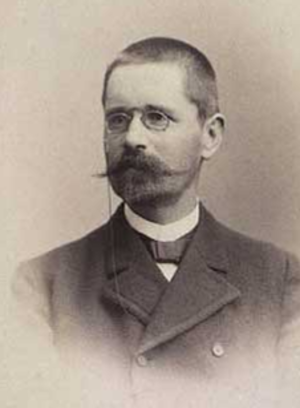
Dansk musiks historie / Begyndelsen af det 20. århundrede
Thomas Laub.
Om musikken i Danmark og i det før-kristlige Norden vides intet sikkert da enhver umiddelbar musikalsk overlevering savnes. I national forstand er dansk musik et begreb, der først opstår i vor tidsalder. Men i forhold til landets afsides beliggenhed har tonekunsten tidligt afsat sine mærker og momentvis nået en ikke ringe udvikling. For den allerældste periodes vedkommende besidder vi endog noget ganske enestående i bronzealderens lurer, der kaster et så ejendommeligt lys over en fjern oldtidsperiodes høje teknik og mærkelige sans for toner.